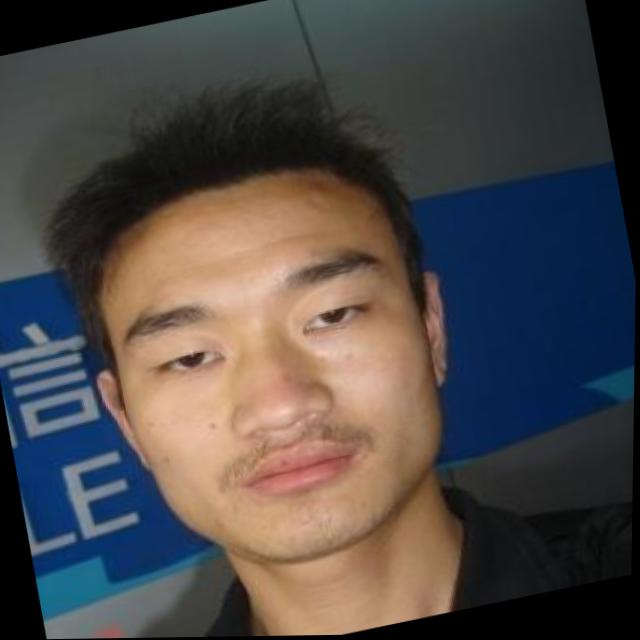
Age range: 21-44